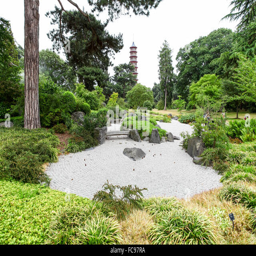
the garden with the pagoda in the background